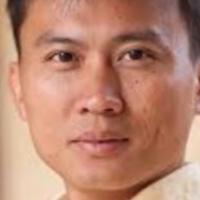
Age group: age 31-40